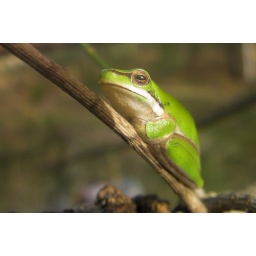
The branch this little green tree frog is sitting on is about 1mm in diameter.XAC200910-2140 crpd.jpg